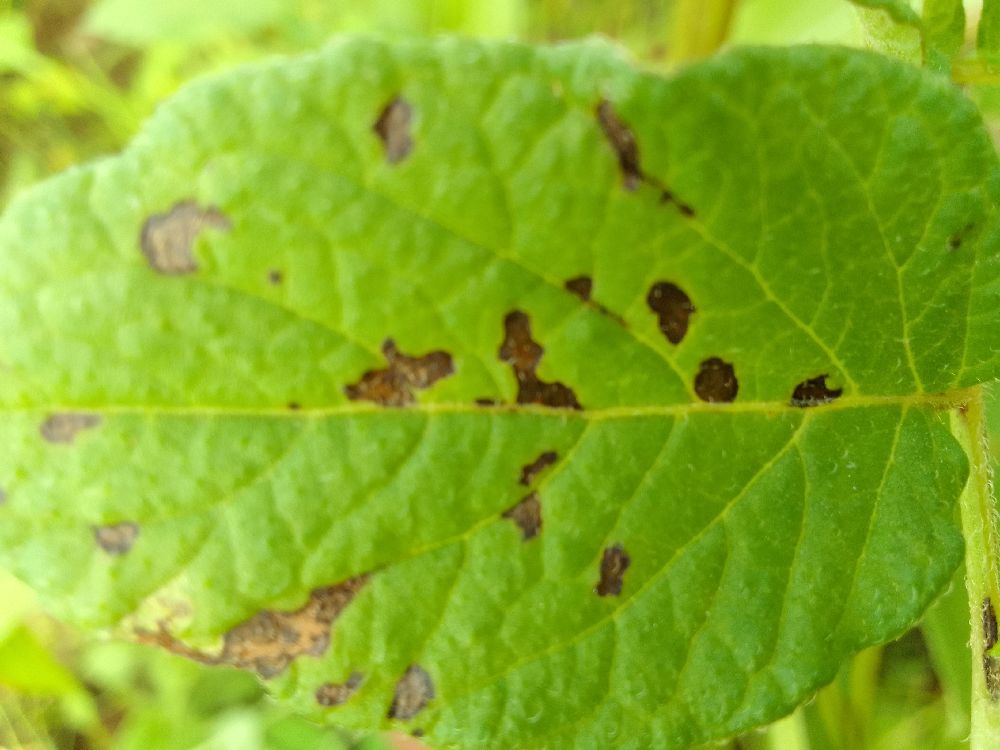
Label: Early blight